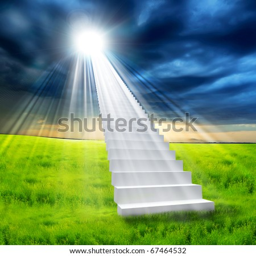
white ladder extending to a bright sky against a background of green grass .